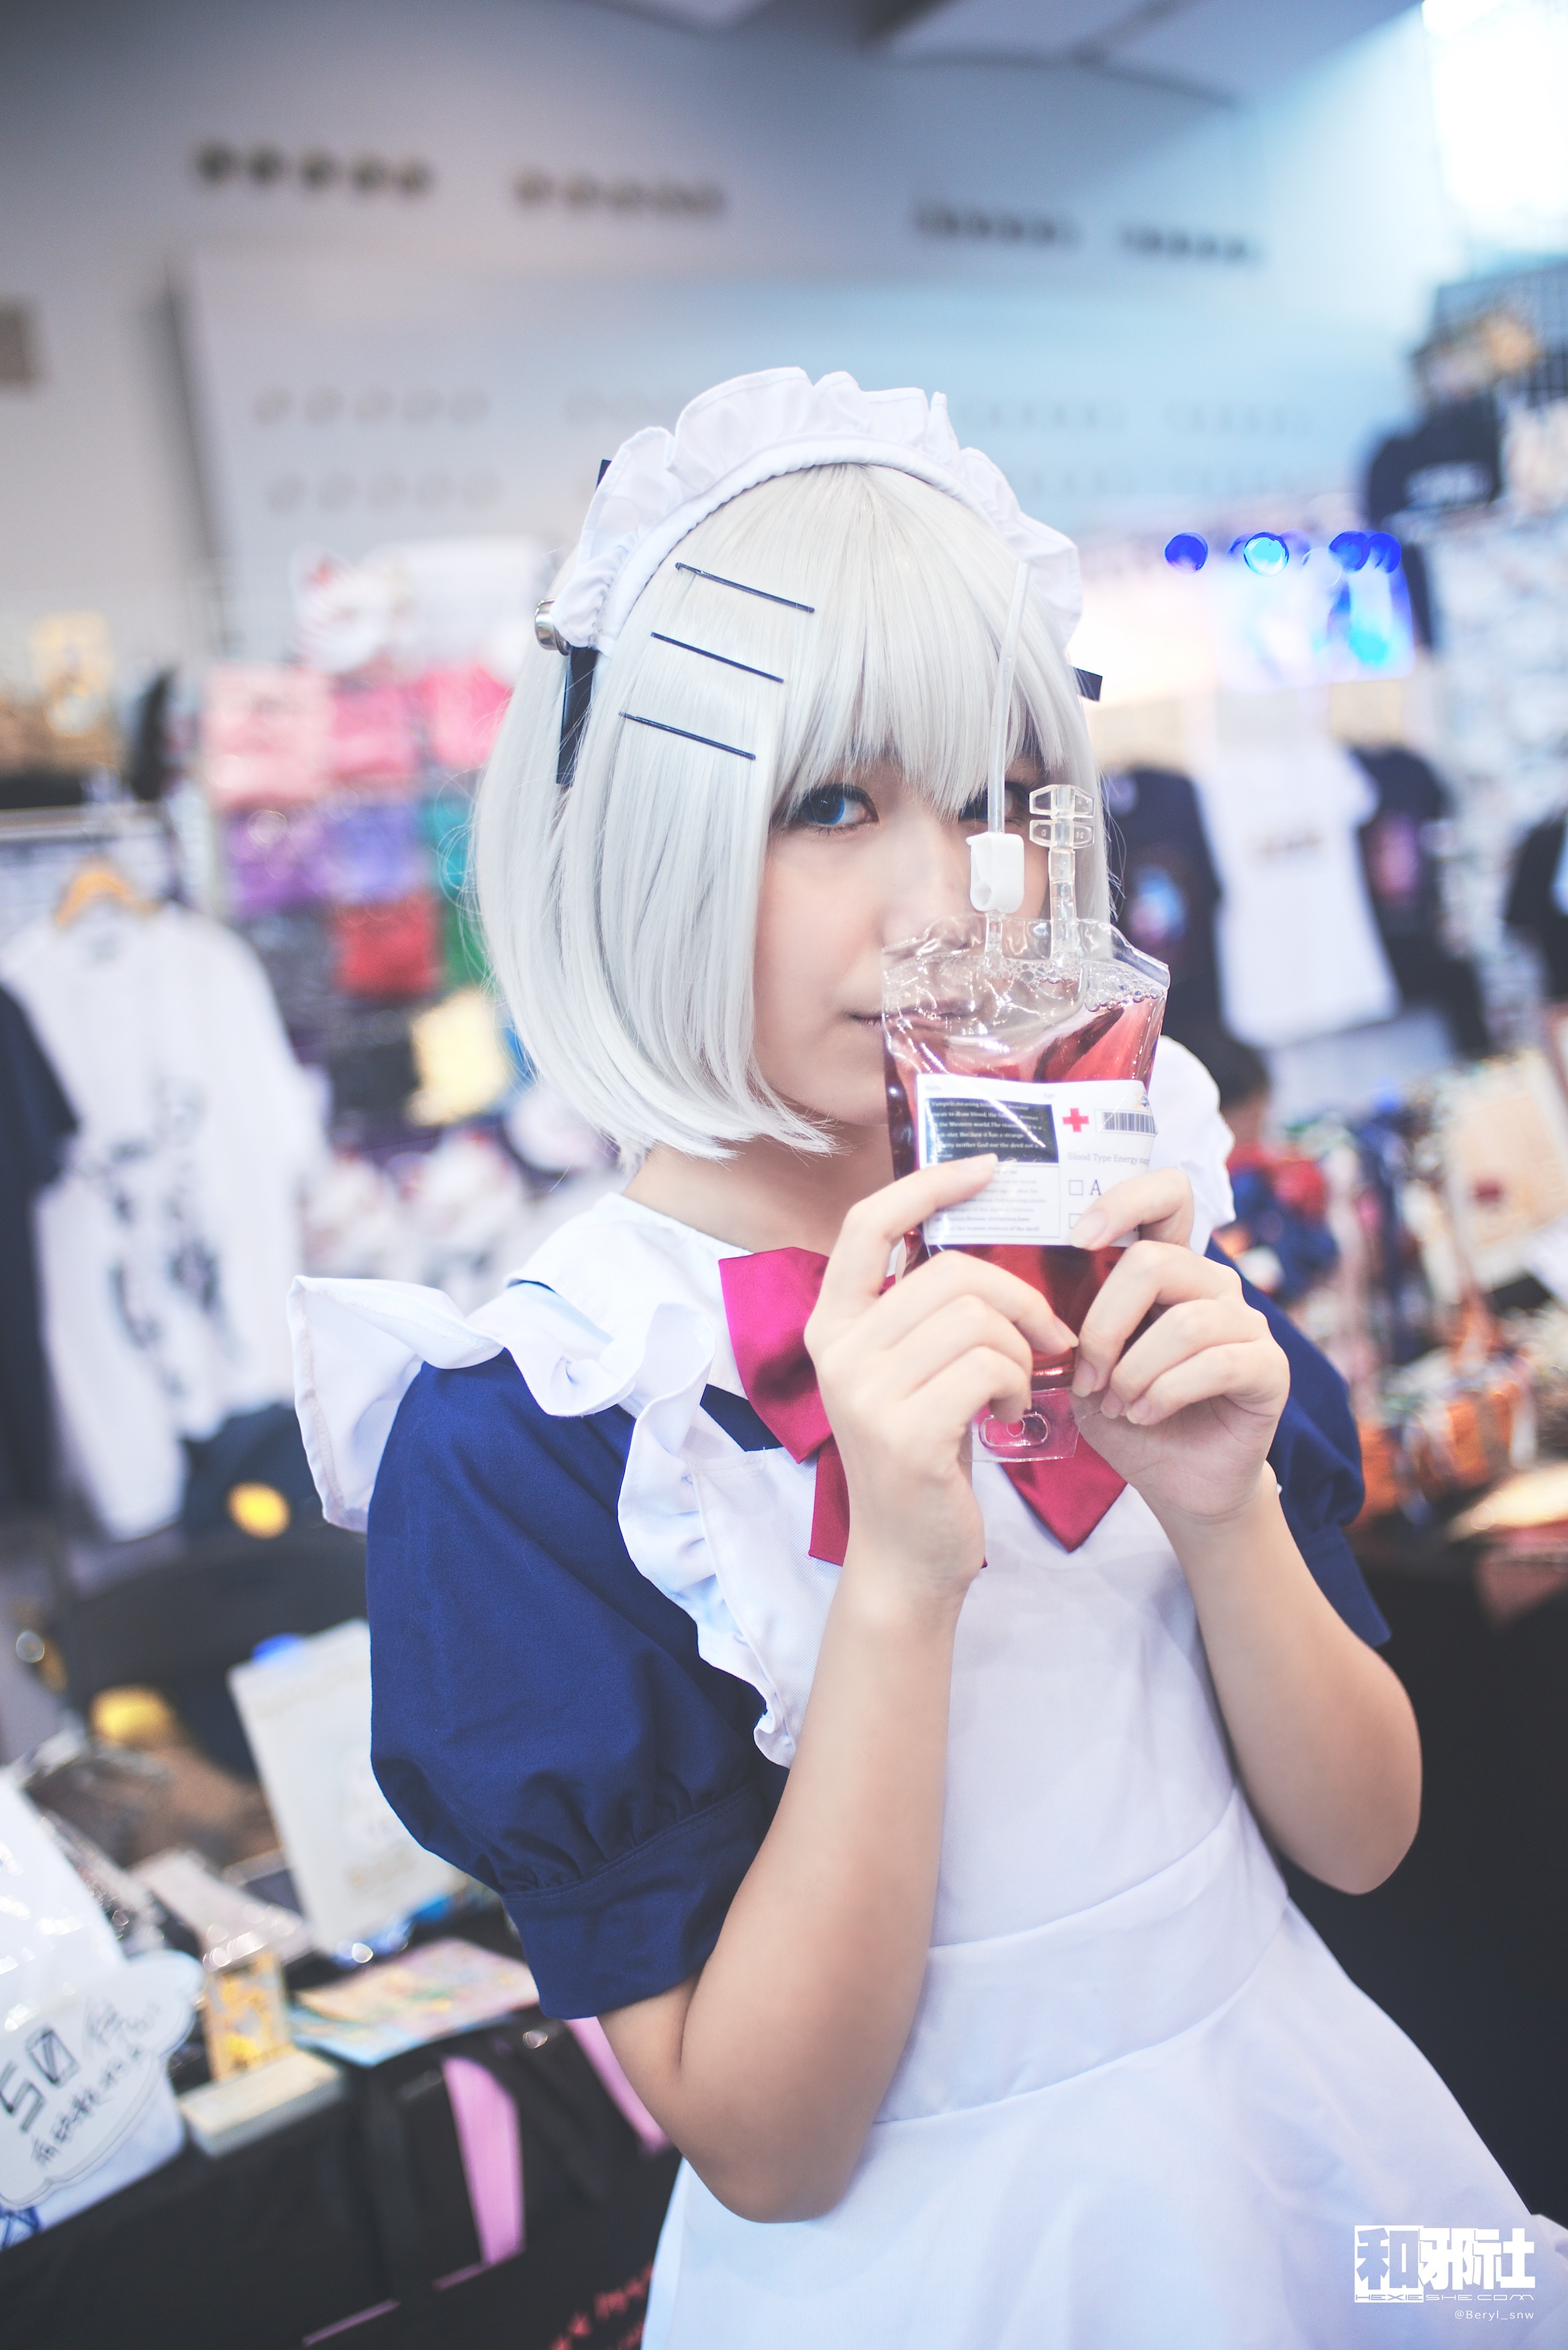
girl, cute, summer, nikon, clothing, cosplay, 2014, 35mm, canton, costume, china, manuallensnocpu, anime, comic, comiccon, guangzhou, anijoy, convention